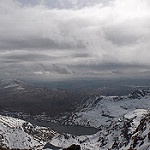
Scene: Outdoor